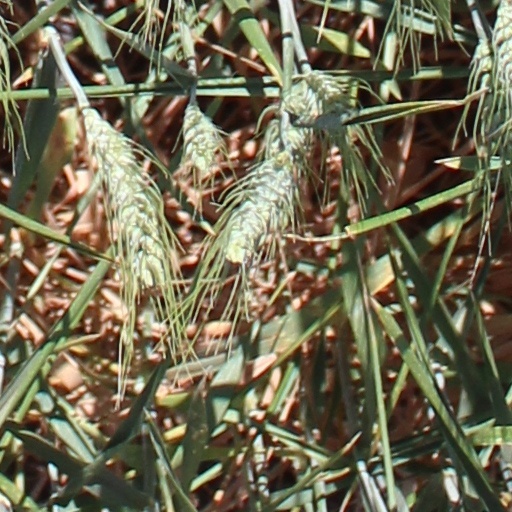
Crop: wheat